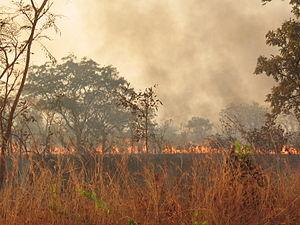
Feu de brousse sur le route de Bimbila à Yendi, Région du Nord, Ghana
Yendi est la seconde ville de la Région du Nord. C'est également la capitale du pays Dagbon et le siège du diocèse de Yendi, qui dépend de l'archidiocèse de Tamale.